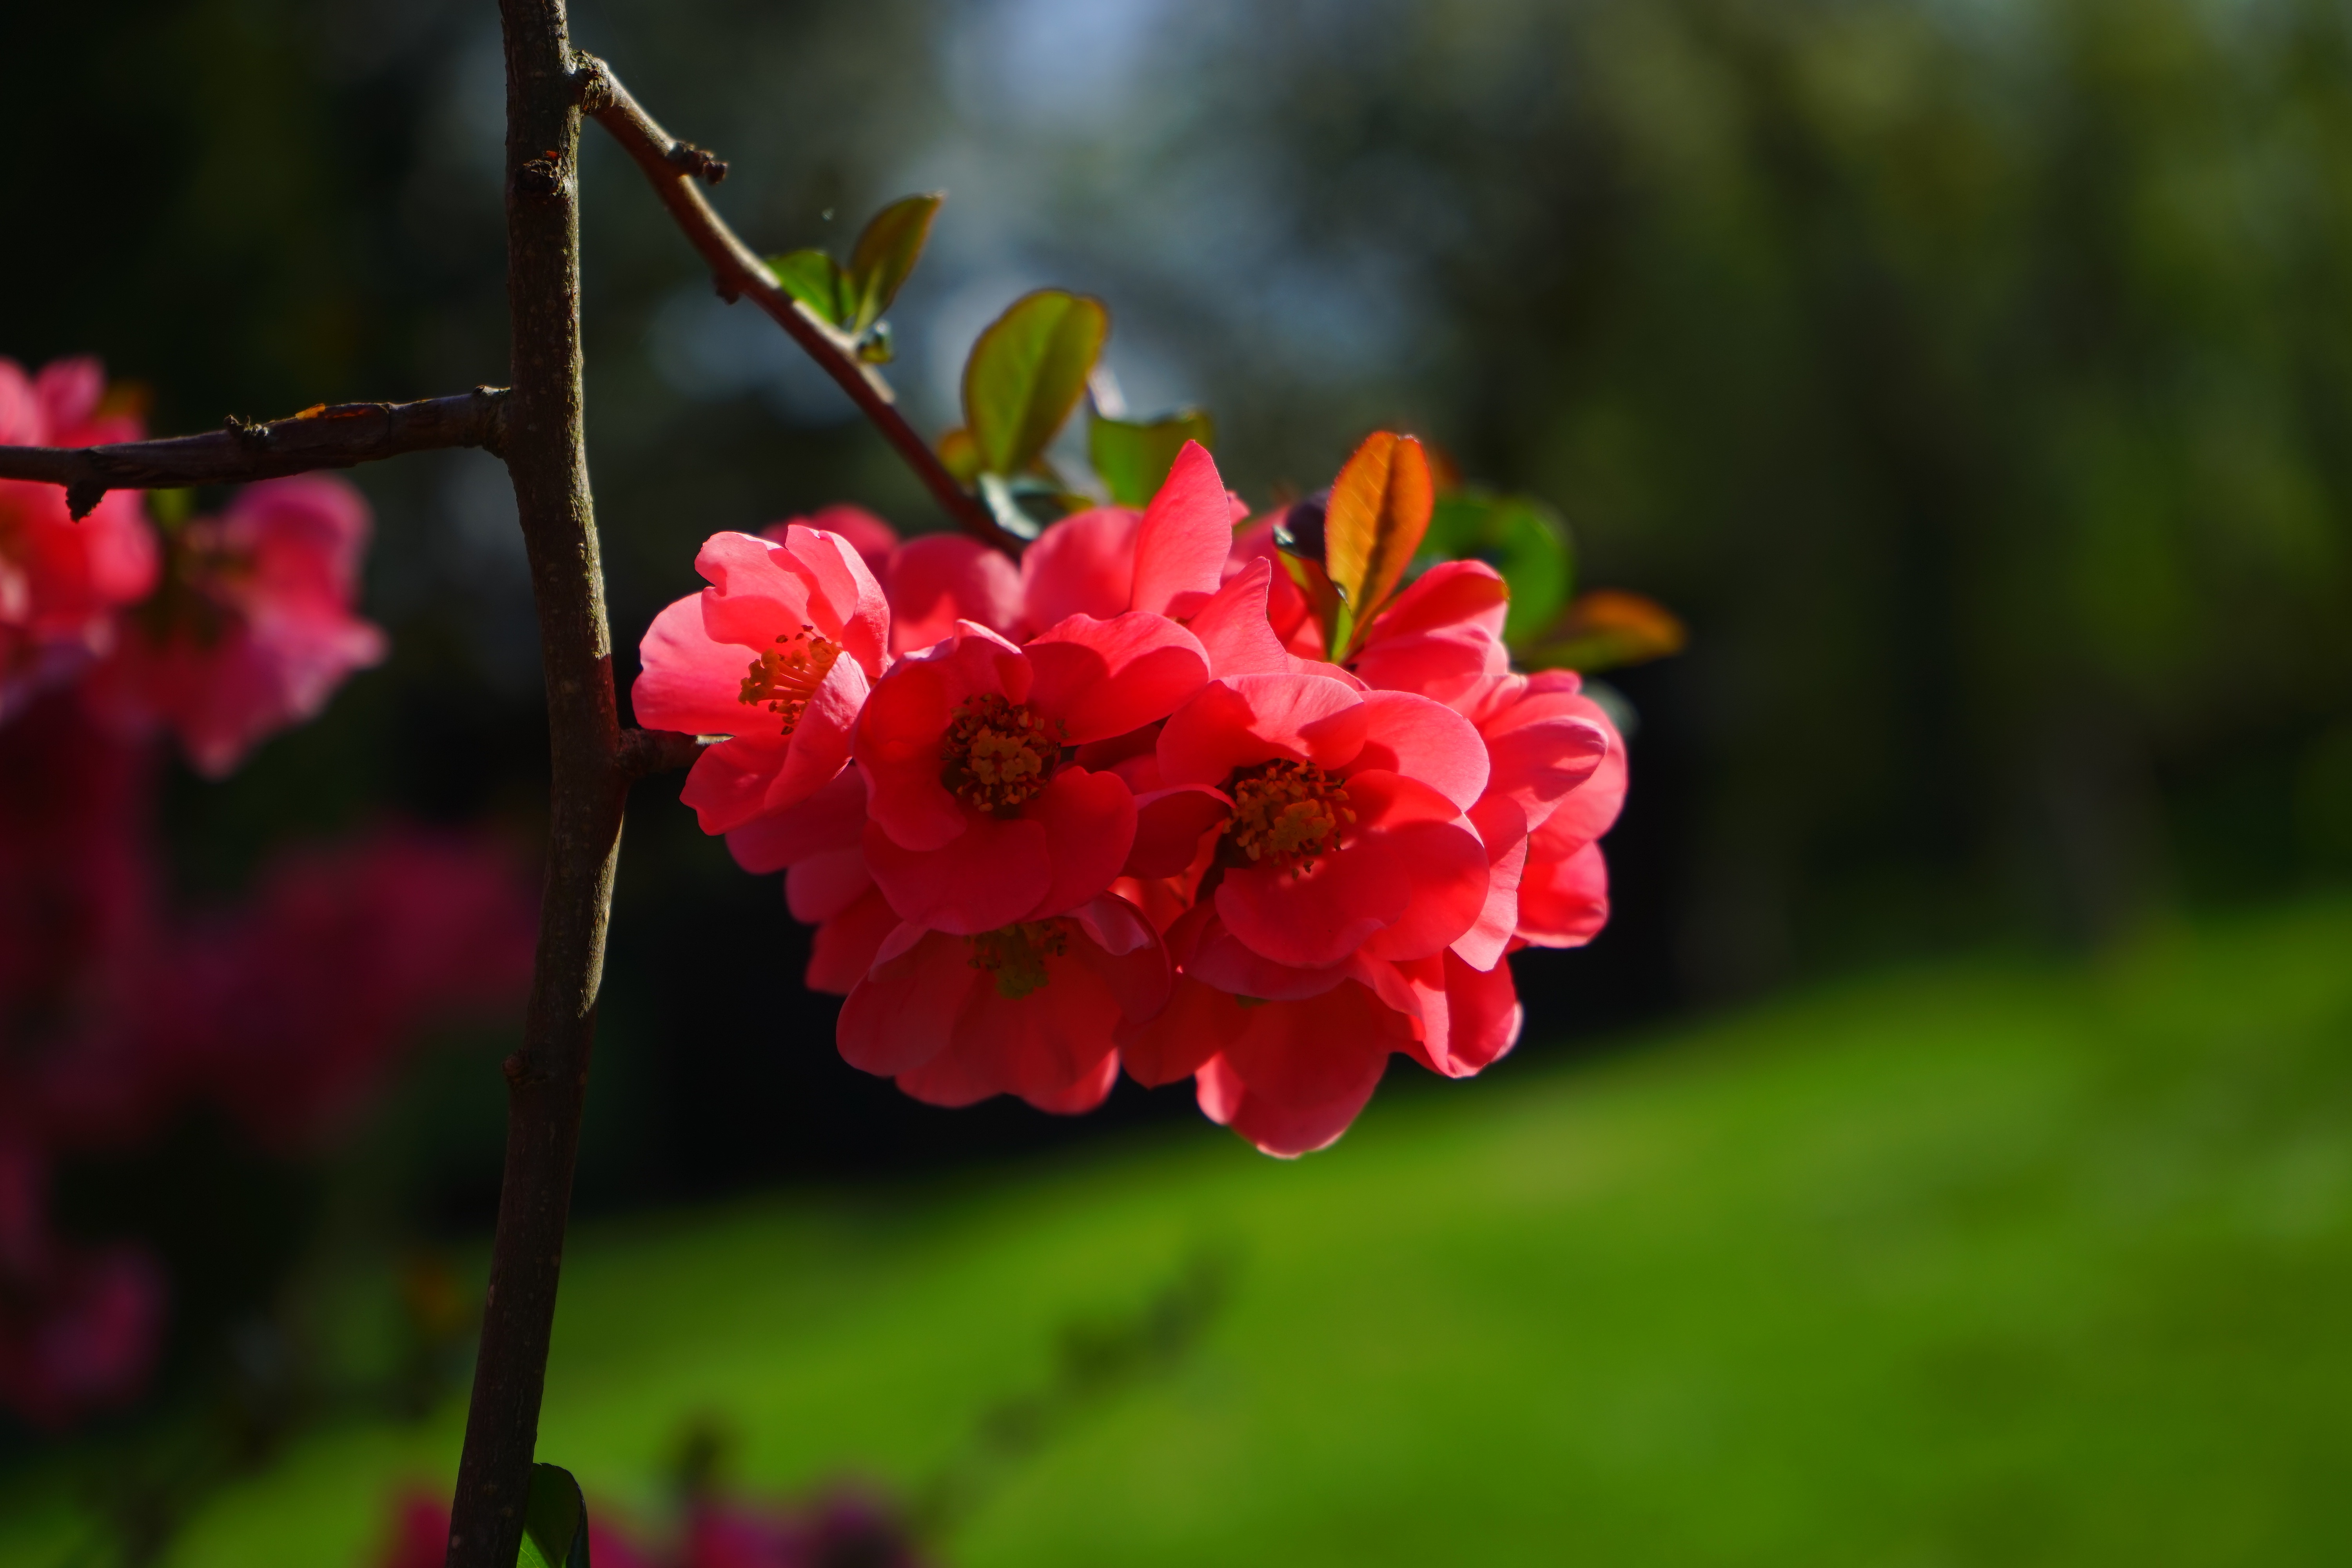
nature, branch, blossom, plant, leaf, flower, petal, bush, red, botany, flora, wildflower, flowers, close up, shrub, macro photography, rose greenhouse, flowering plant, red orange, rosaceae, chaenomeles, ornamental quince, japanese ornamental quince, chaenomeles japonica, land plant